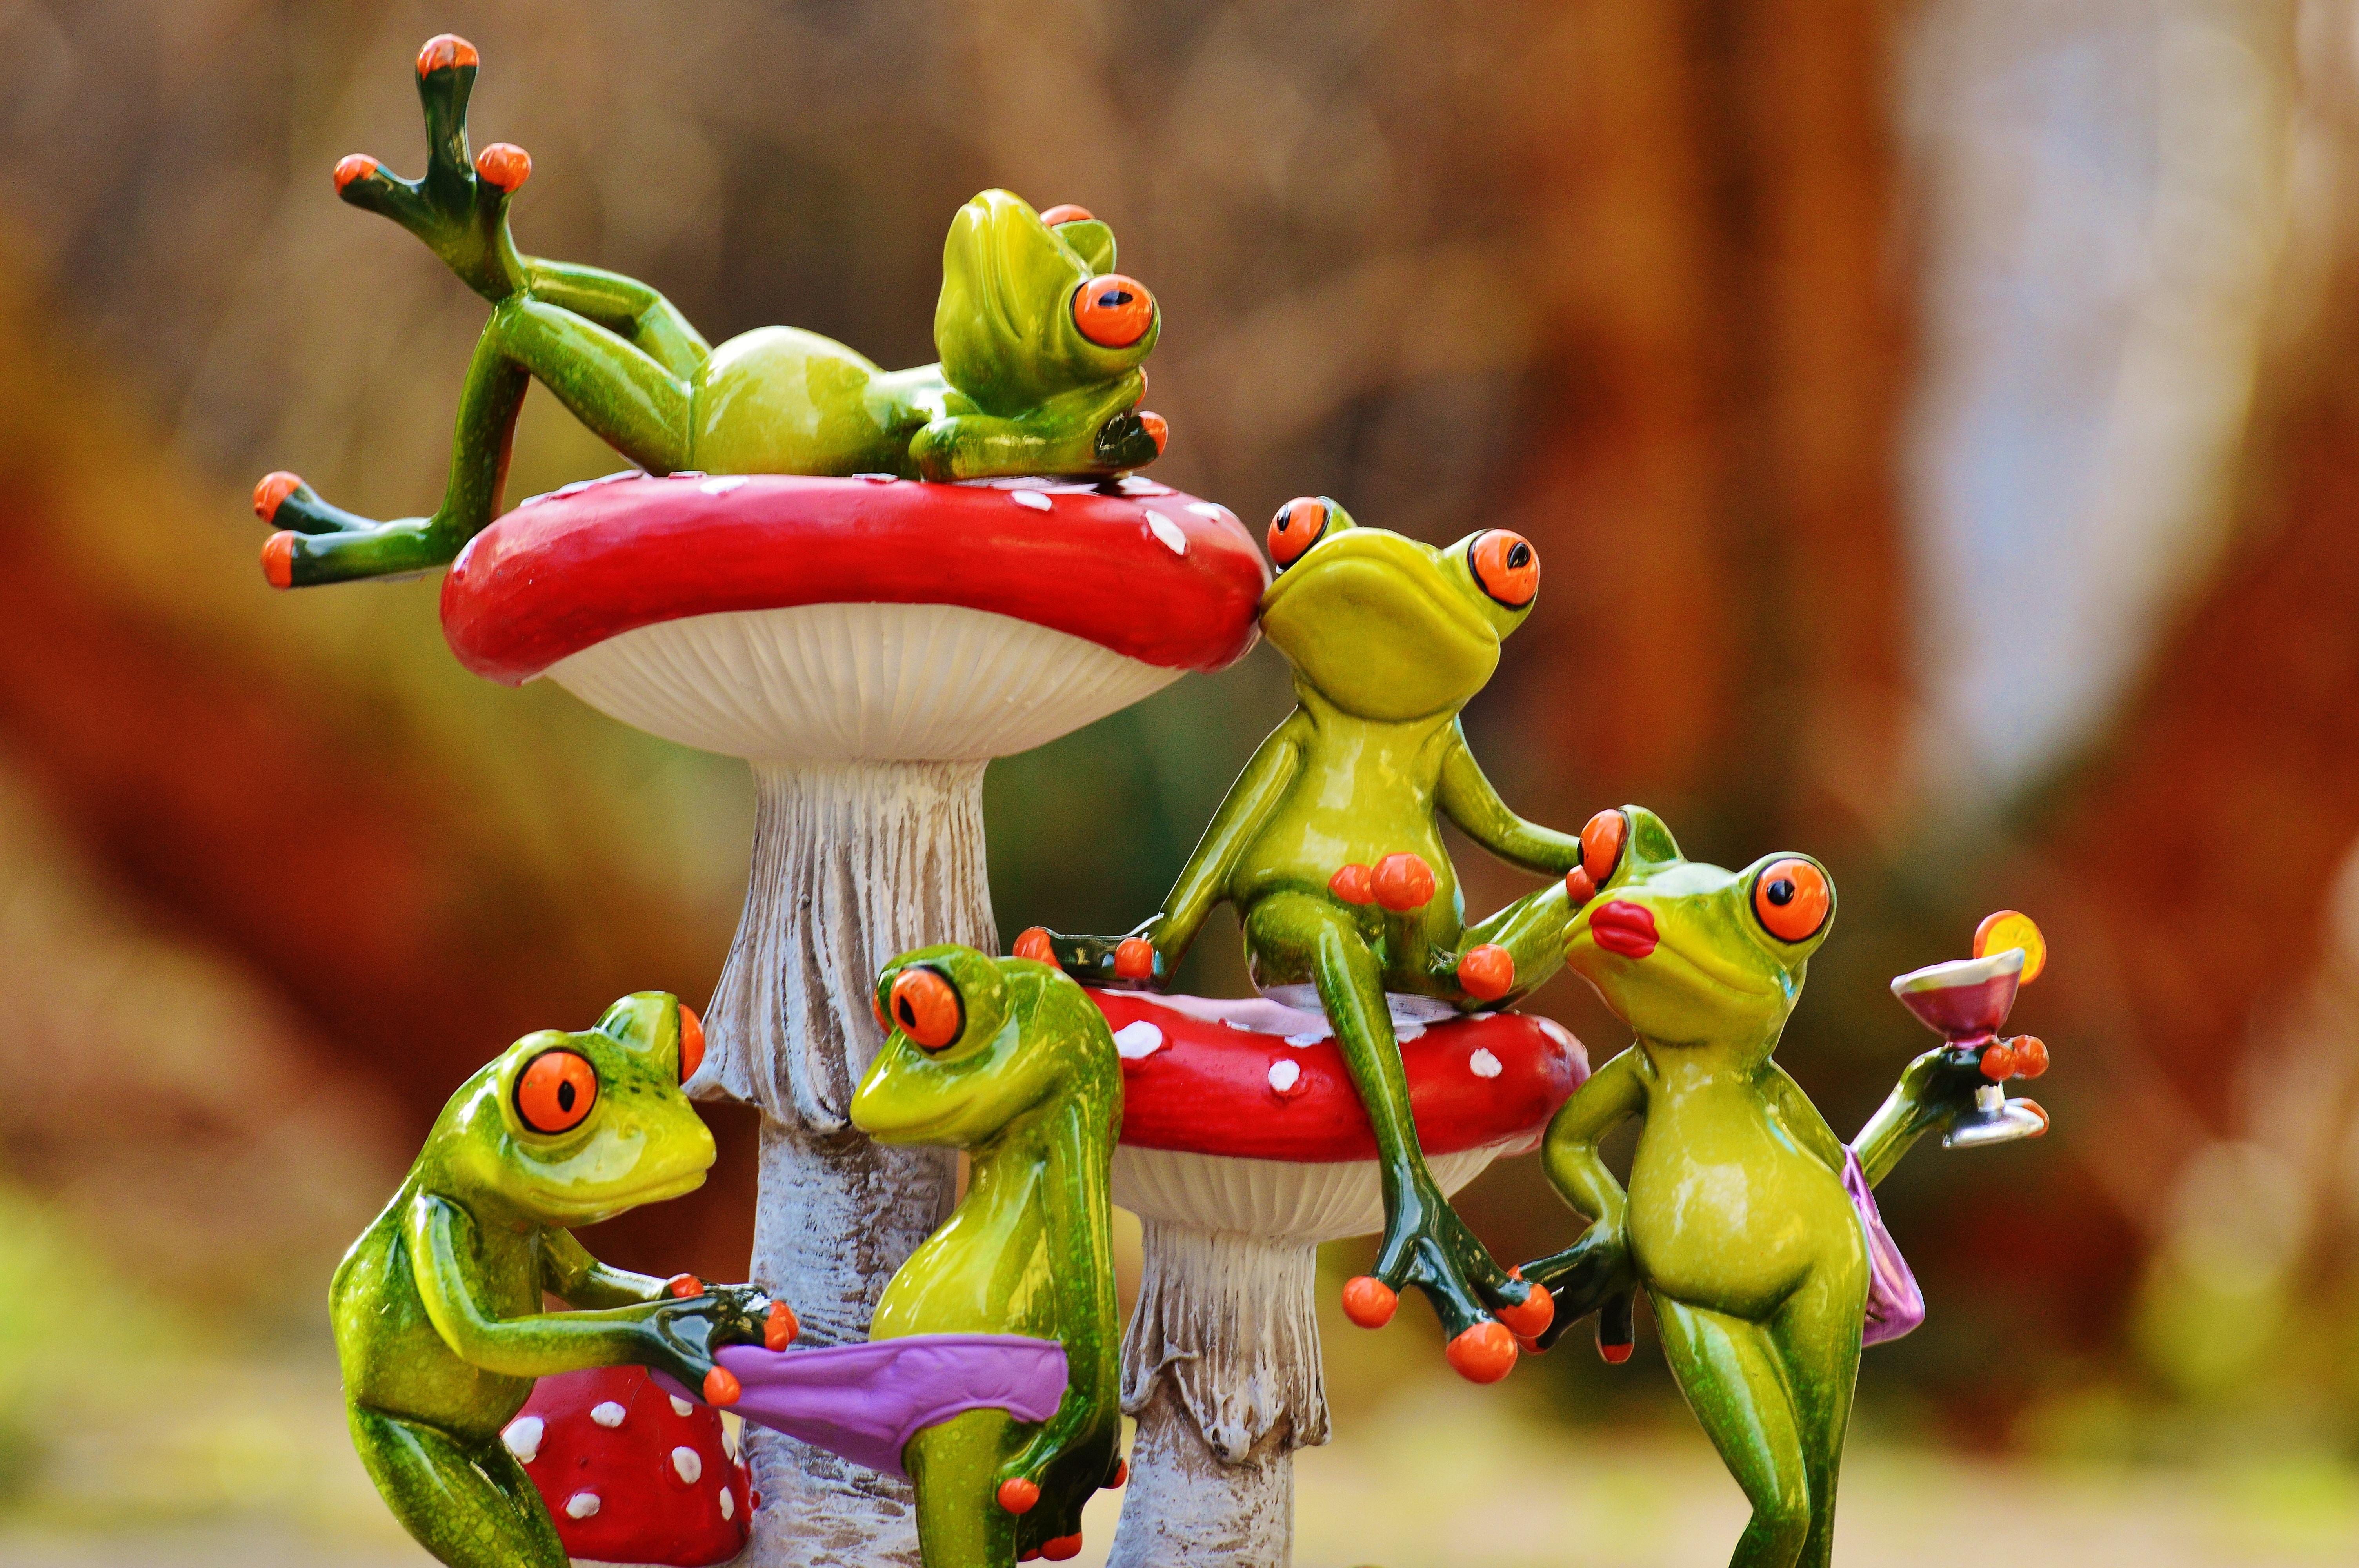
group, plant, sweet, flower, cute, love, food, green, red, produce, color, amphibian, together, toy, flora, happy, relationship, mushrooms, animals, fly agaric, funny, figures, luck, togetherness, frogs, macro photography, flavor, flowering plant, envious, envy, land plant